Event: Typhoon Ruby
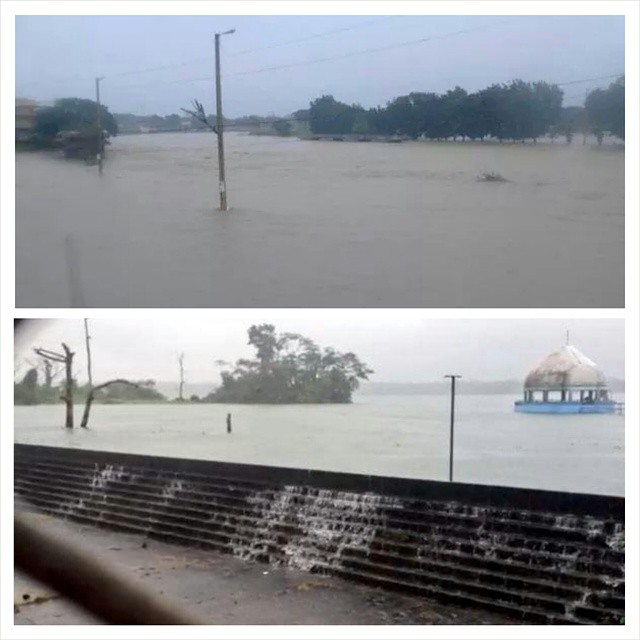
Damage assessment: damage